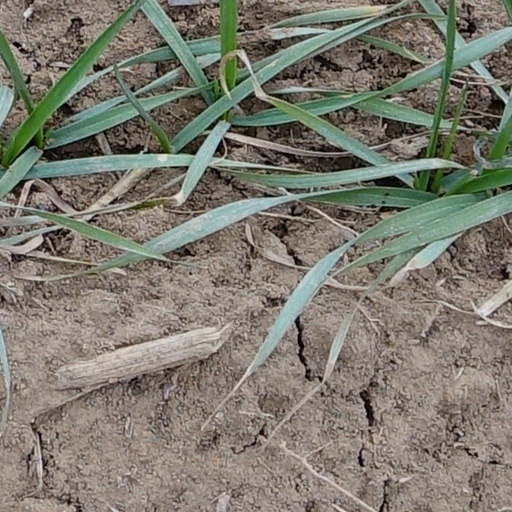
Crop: wheat